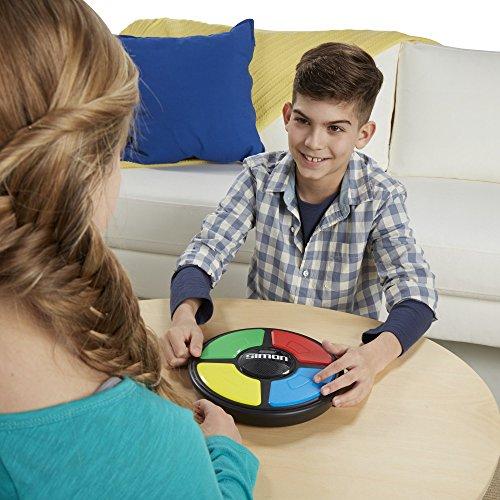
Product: Simon Game
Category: Toys & Games | Kids' Electronics
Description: Classic Simon gameplay.
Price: $11.99
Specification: ProductDimensions:2x10.5x10.5inches|ItemWeight:1pounds|ShippingWeight:1.15pounds(Viewshippingratesandpolicies)|DomesticShipping:ItemcanbeshippedwithinU.S.|InternationalShipping:ThisitemcanbeshippedtoselectcountriesoutsideoftheU.S.LearnMore|ASIN:B01ALHAN7Q|Itemmodelnumber:B7962|Manufacturerrecommendedage:8-15years|Batteries:3AAbatteriesrequired.(included)